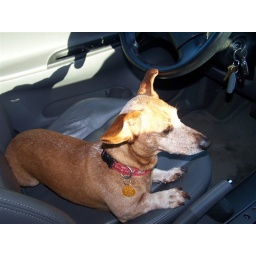
my dog, sitting in the car with me, checking out the action outside the car